Metodi Stoynev

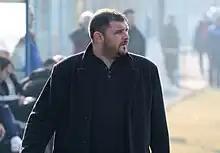
Stoynev in 2011

Metodi Stoynev (born 15 October 1973) is a former Bulgarian footballer, who played as a forward.